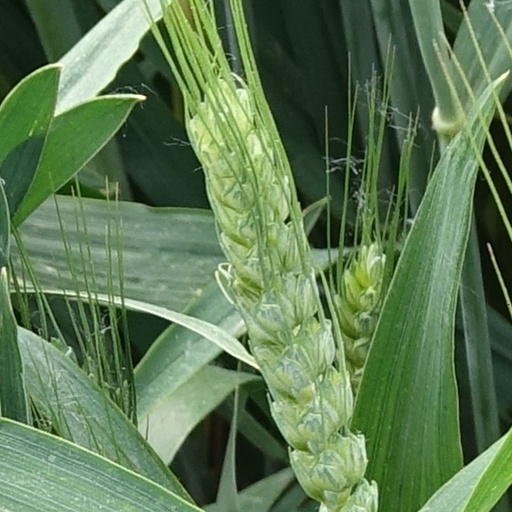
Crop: wheat